Sikorsky CH-53E Super Stallion

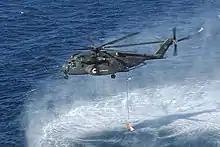
An MH-53E Sea Dragon from HM-15 during a minesweeping exercise, 2007

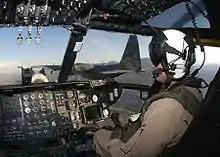
View of the CH-53E's cockpit during an in-flight refueling operation with a USAF HC-130 Hercules

The Navy requested a version of the CH-53E for the airborne mine countermeasures role, designated "MH-53E Sea Dragon". It has enlarged sponsons to provide substantially greater fuel storage and endurance. It also retained the in-flight refueling probe and could be fitted with up to seven 300-US-gallon (1136-liter) ferry tanks internally. The MH-53E digital flight-control system includes features specifically designed to help tow minesweeping gear. The prototype MH-53E made its first flight on 23 December 1981. MH-53E was used by the Navy beginning in 1986. The MH-53E is capable of in-flight refueling and can be refueled at hover. The MH-53E Sea Dragon is also used for heavy vertical delivery. The Helicopters are still in service as of the 2020s.